Reinbek Castle

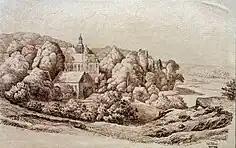
The palace park in 1862 pen drawing by Johannes Vollmer

The castle was one of the most modern structures in Schleswig and Holstein when it was completed. It had three wings and an open arched courtyard. However, the courtyard used to be enclosed by a wall, separating it from the farmyard. This architecture was different from the traditional ducal noble homes, which were typically made up of multiple houses or closed four-winged complexes.